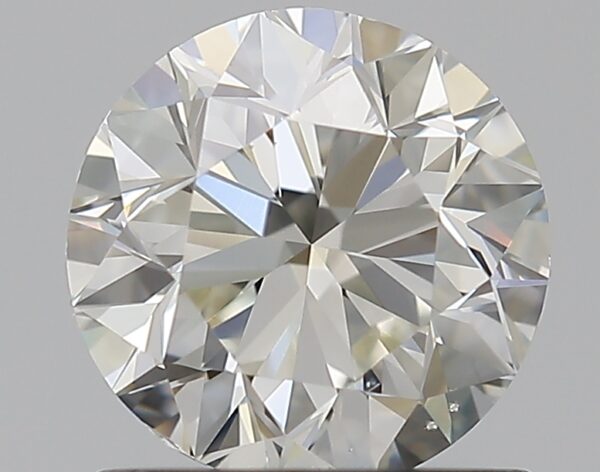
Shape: round
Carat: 0.8
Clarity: VVS2
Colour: J
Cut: EX
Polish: EX
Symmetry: EX
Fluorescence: F
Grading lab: GIA
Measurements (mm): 5.89 x 5.93 x 3.7